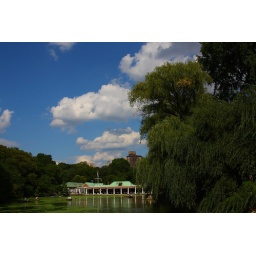
The boat house in Central Park